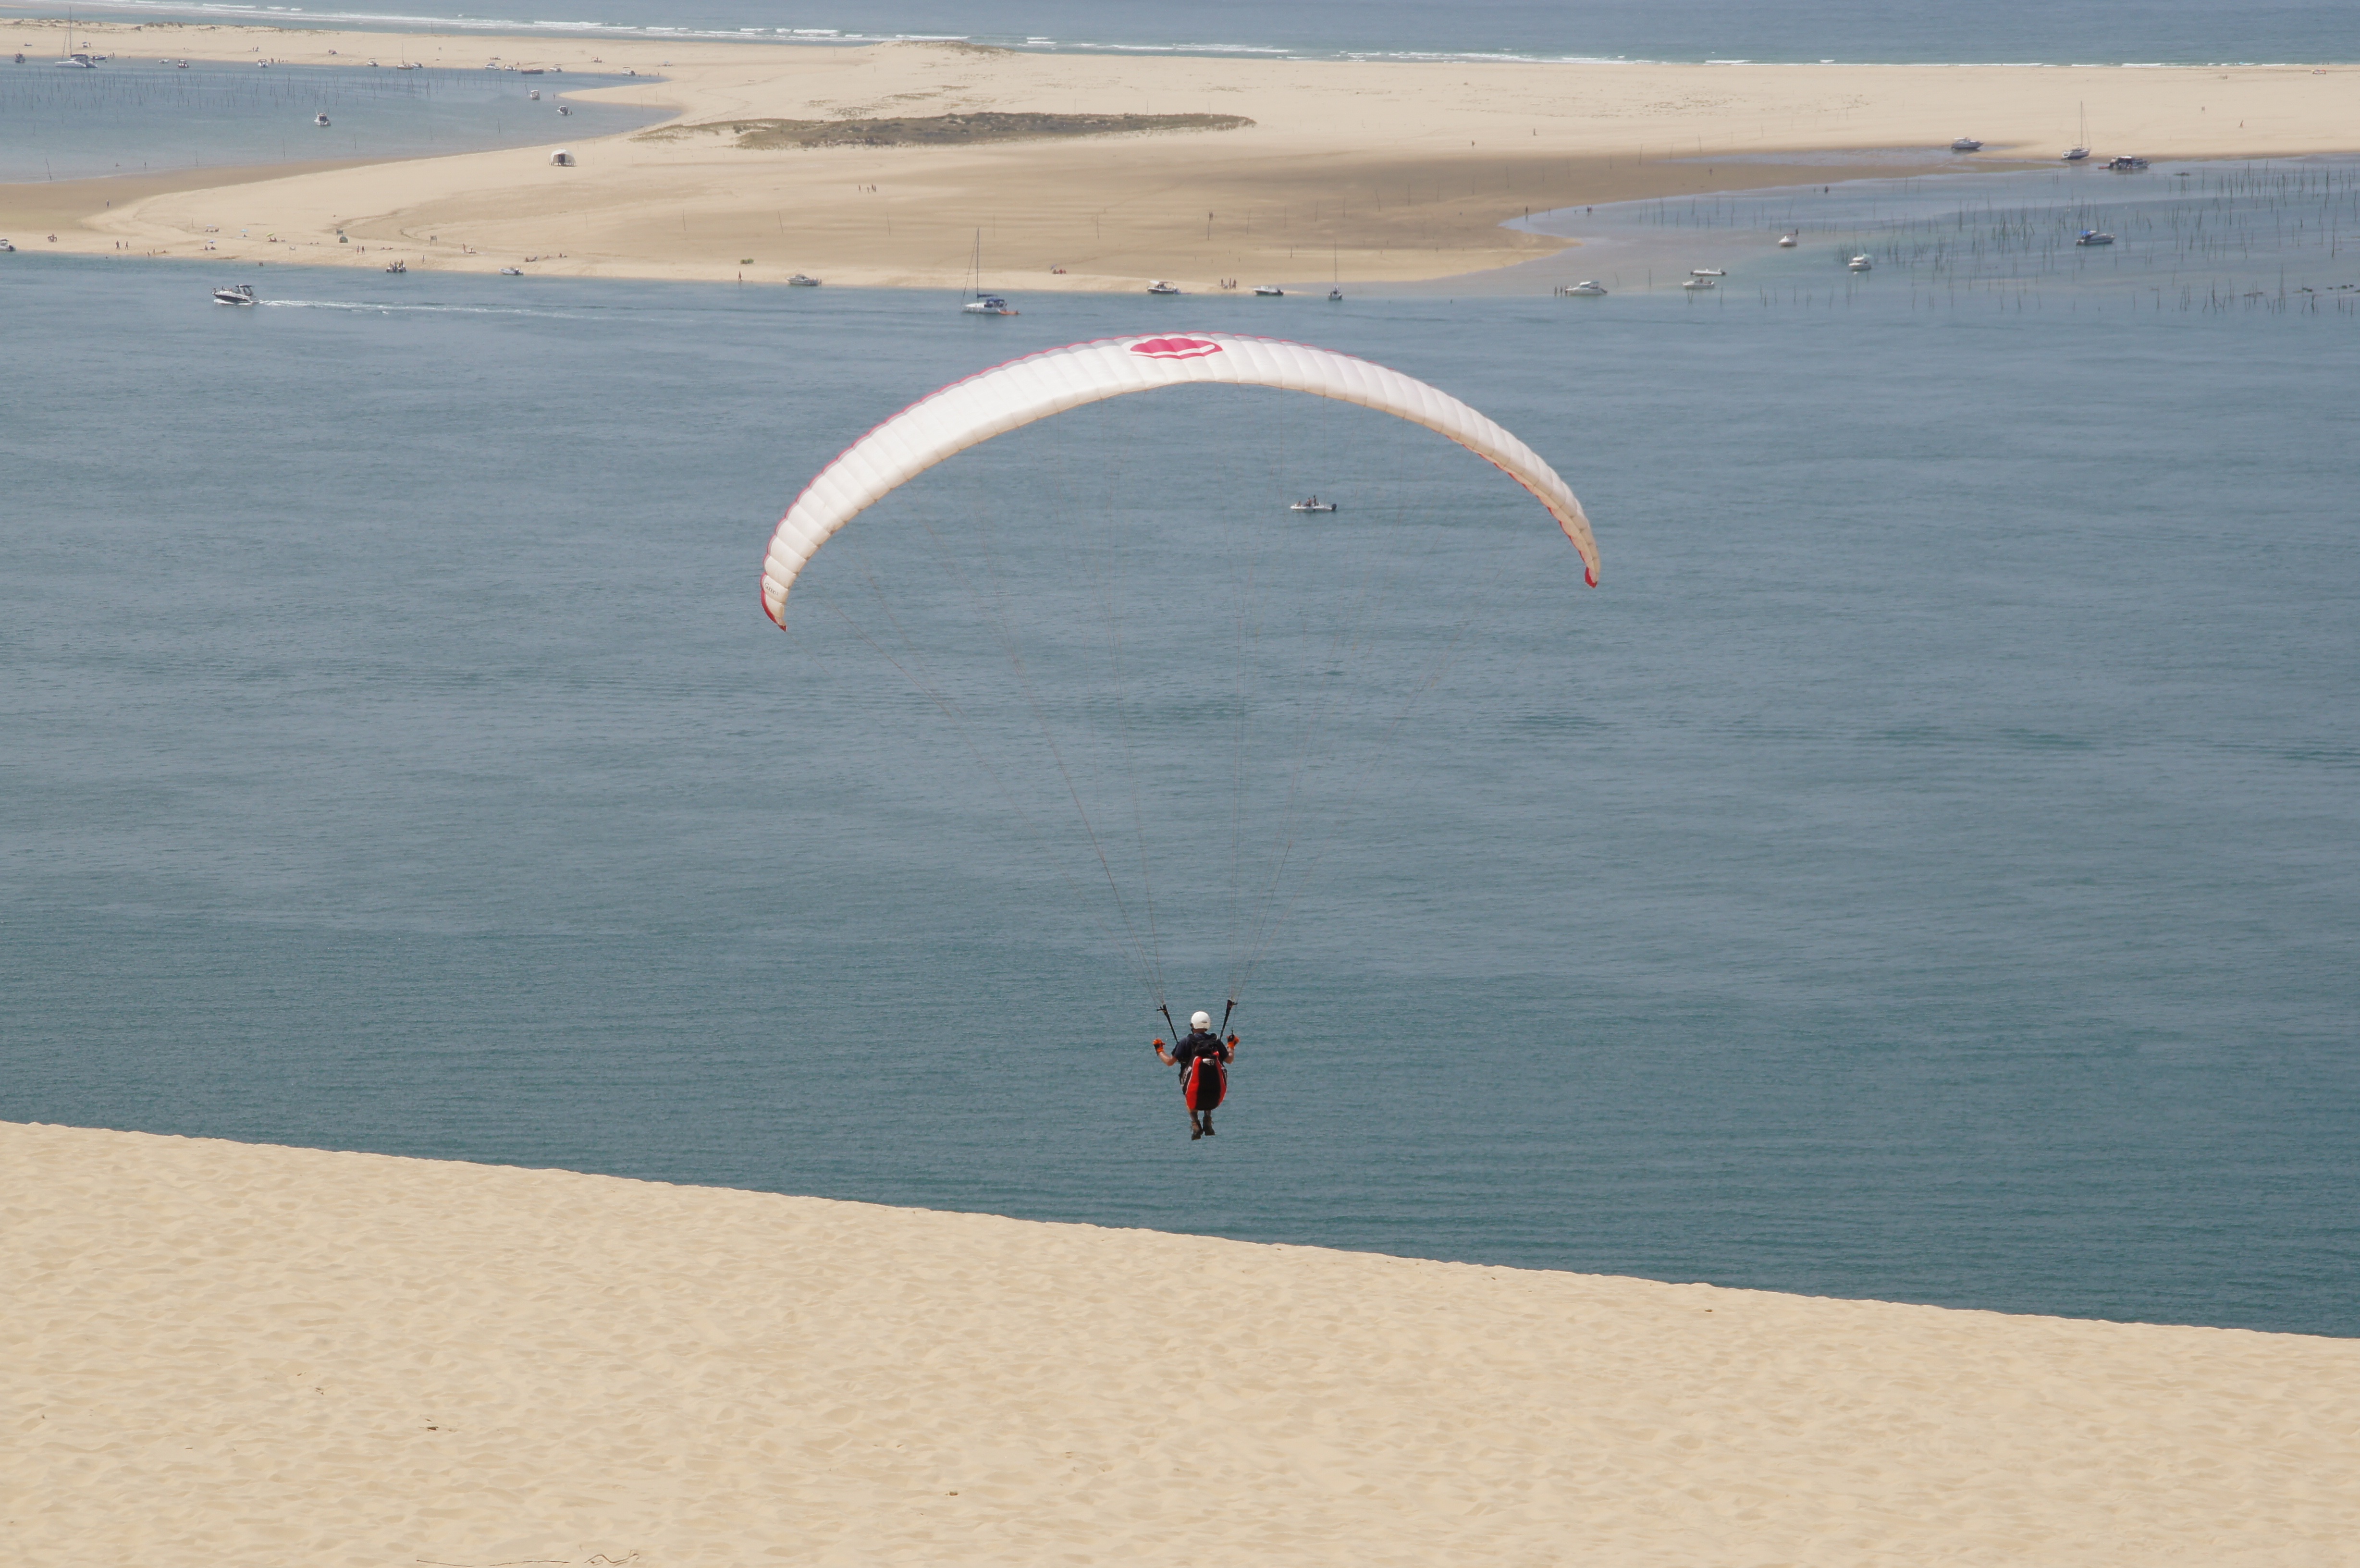
beach, sea, coast, sand, ocean, mountain, wing, sky, sport, dune, fly, sand dune, france, flight, freedom, extreme sport, toy, paragliding, paraglider, grande, sports, you, wide, atlantic, kitesurfing, atlantic coast, air sports, arcachon, atmosphere of earth, windsports, pilat, dune du pilat, dune you pilat, dune pyla you